Myelocyte

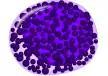
Basophilic

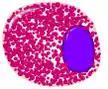
Eosinophilic

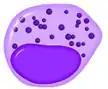
Neutrophilic

A myelocyte is a young cell of the granulocytic series, occurring normally in bone marrow (can be found in circulating blood when caused by certain diseases).